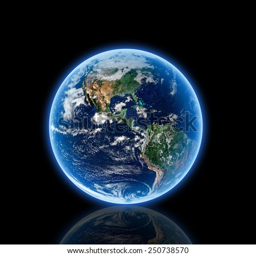
isolated earth reflected - elements of this image furnished by spacecraft manufacturer